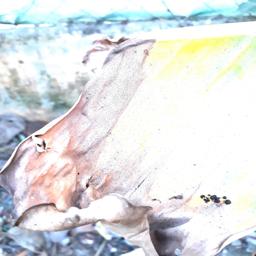
Label: POTASSIUM DEFICIENCY